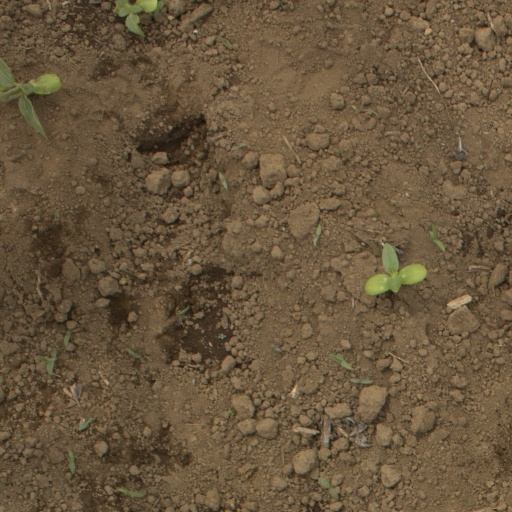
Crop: Jerusalem artichoke